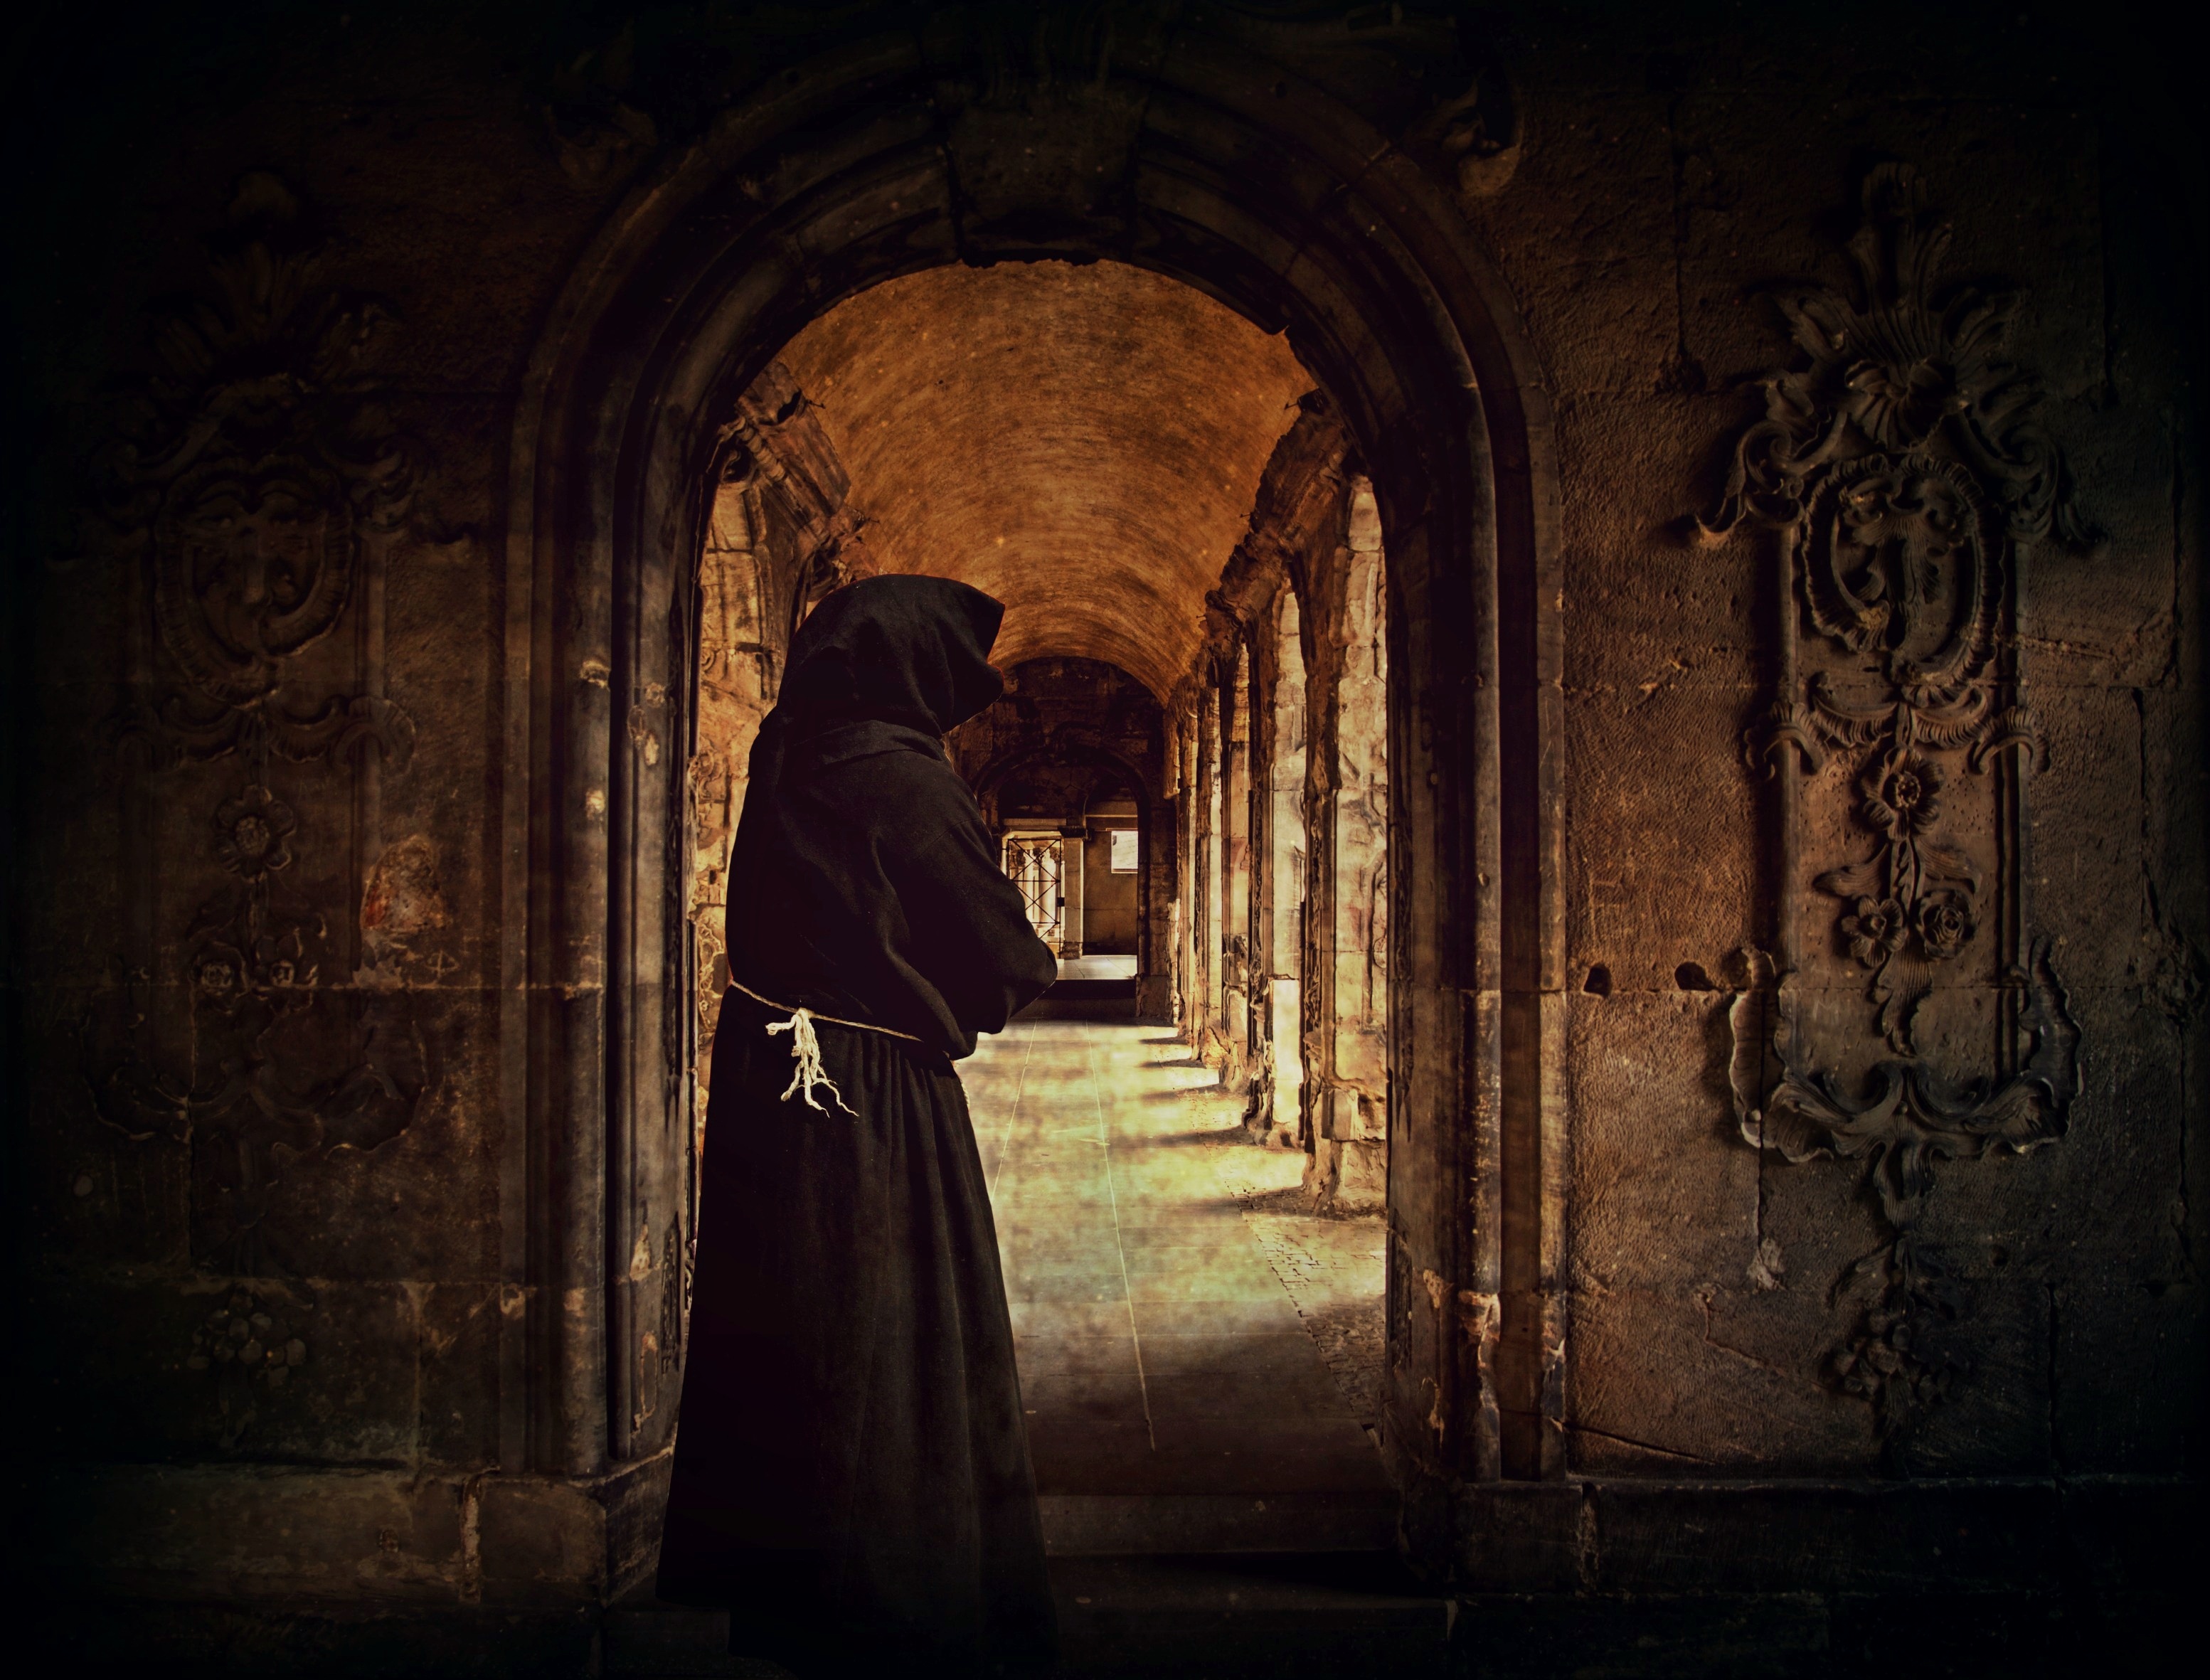
man, person, light, architecture, antique, building, old, wall, mystical, monk, religion, facade, darkness, stone wall, hood, lichtspiel, stones, temple, archway, monastery, walls, photograph, weird, gloomy, arcade, cloister, arcades, input, historically, middle ages, masonry, columnar, crypt, form, cowl, light and shadow, incidence of light, shadow play, ancient history, fromm